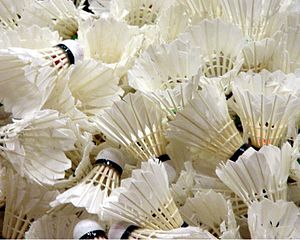
Badminton / Historie
Fjerbolde
Fjerbolde til badminton
Badminton er en ketsjersport for to eller fire spillere. Formålet med spillet er at slå fjerbolden med ketsjeren, så den flyver over nettet til den anden banehalvdel, sådan at modstanderen ikke kan nå bolden, før den rammer jorden indenfor banens grænser.